Ecclesfield

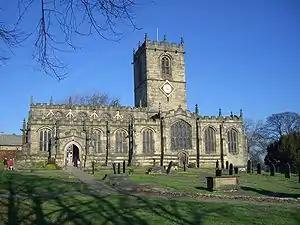
The Parish Church of St Mary, Ecclesfield

The Church of St. Mary is a Grade I listed building. It was once the church for the whole of Hallamshire, incorporating the parishes of Sheffield (now Sheffield cathedral) and Bradfield. The remains of Ecclesfield Priory and the Whitley Hall Hotel are Grade II* listed. Greno Wood is listed as Grade B on the English Nature Invertebrate Site Register, as being of special archaeological and geological significance.